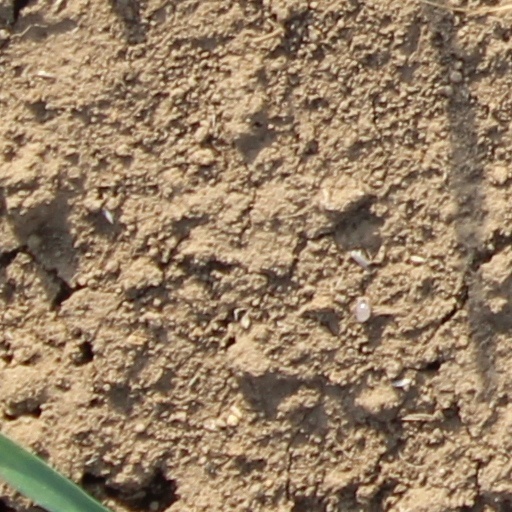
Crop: wheat